Mason Temple

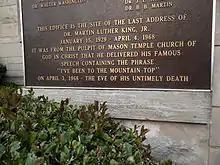
Historic marker outside Mason Temple

Mason Temple, located in Memphis, Tennessee, is a Christian international sanctuary and central headquarters of the Church of God in Christ, the largest African American Pentecostal group in the world. The building was named for Bishop Charles Harrison Mason, founder of the Church of God in Christ, who is entombed in a marble crypt inside the Temple.